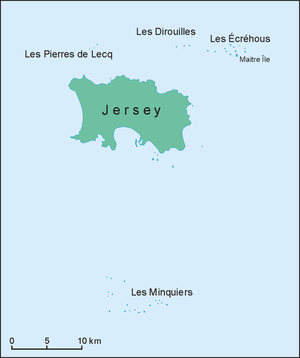
Jersey est la plus grande des îles Anglo-Normandes, dont la capitale est Saint-Hélier. Sa superficie est de 118,2 km² et elle est peuplée de 106 500 habitants en 2011. Elle appartient au bailliage de Jersey.
Voici une liste de points extrêmes de Jersey.
La géographie de Jersey est l'étude de l'île île Anglo-Normande de Jersey concernant sa géomorphologie, sa géographie physique, ses habitants, son climat et ses ressources naturelles.